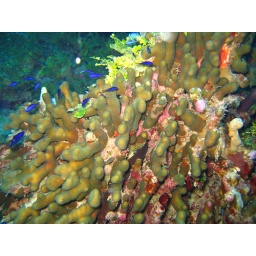
cool blue fish eel in pic too